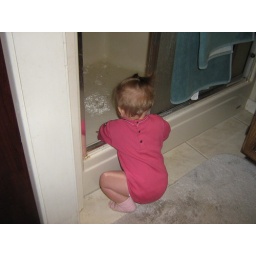
Madeleine watching the water hit the floor of the shower and wanting to play in it.